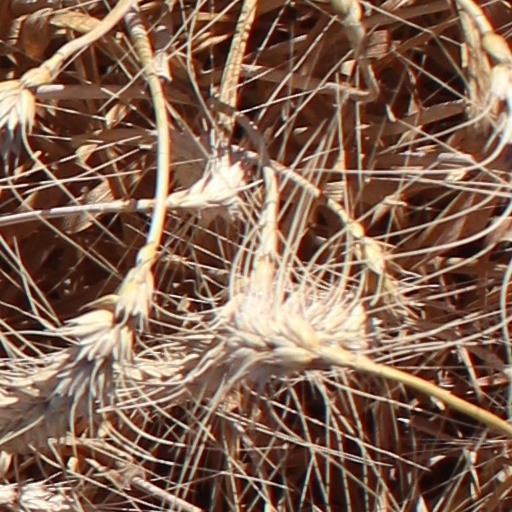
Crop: wheat